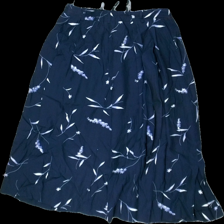
View: back
Type: Skirt
Category: Ladies
Brand: Missing
Colors: Blue, White
Material: 100% viscose
Pattern: Floral print
Cut: Regular
Size: 40
Season: All
Stains: Major
Holes: Minor
Price range: <50
Recommended usage: Export